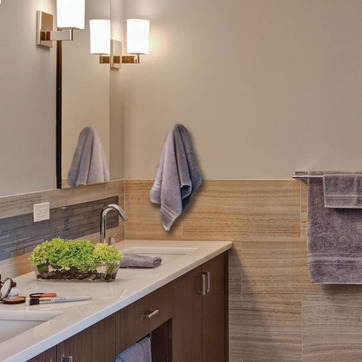
Material: fabric